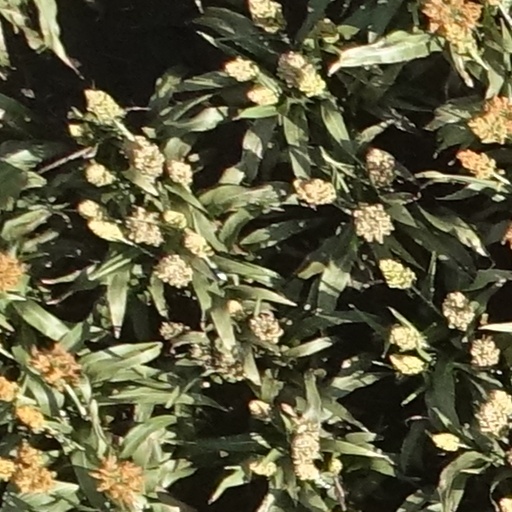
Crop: sorghum